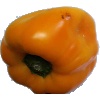
Label: yellow_pepper